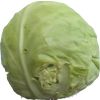
Label: white_cabbage